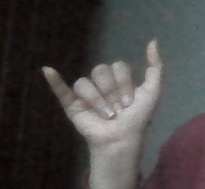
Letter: ya